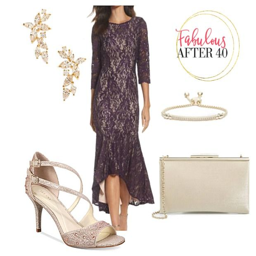
gorgeous purple hi - low lace dress for a fall wedding .